Barney Google and Snuffy Smith

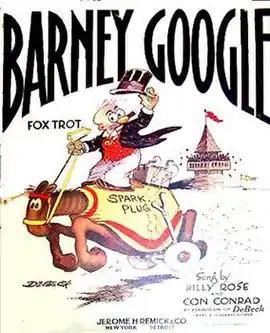
"Barney Google" sheet music (1923). This same image appears on the front cover of Craig Yoe's "Barney Google" book (2010).

Beginning in 1928, Barney Hellum portrayed Barney Google in a series of silent live-action short films for F.B.O. Pictures, also featuring Philip Davis as Sunshine.